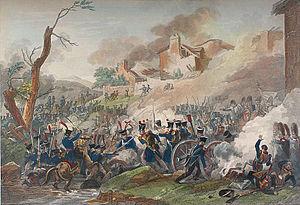
Pierre Adrien Le Beau est un graveur français.
3 octobre : Karageorges chef du premier soulèvement Serbe, battu par les Turcs, est contraint de se réfugier en Autriche avec sa famille. Il y est interné.
24 février - 31 mars : première expédition de Burckhardt en Nubie.